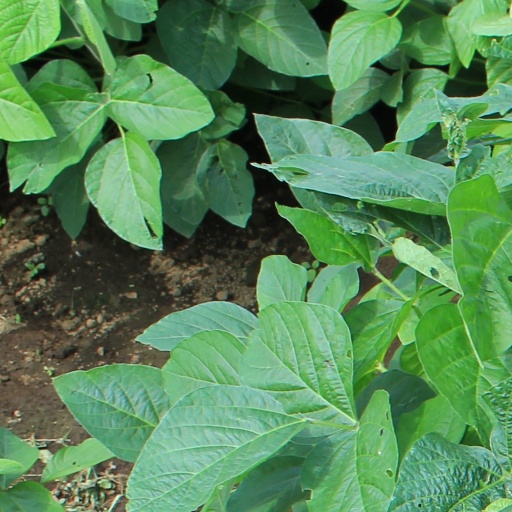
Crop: soybean